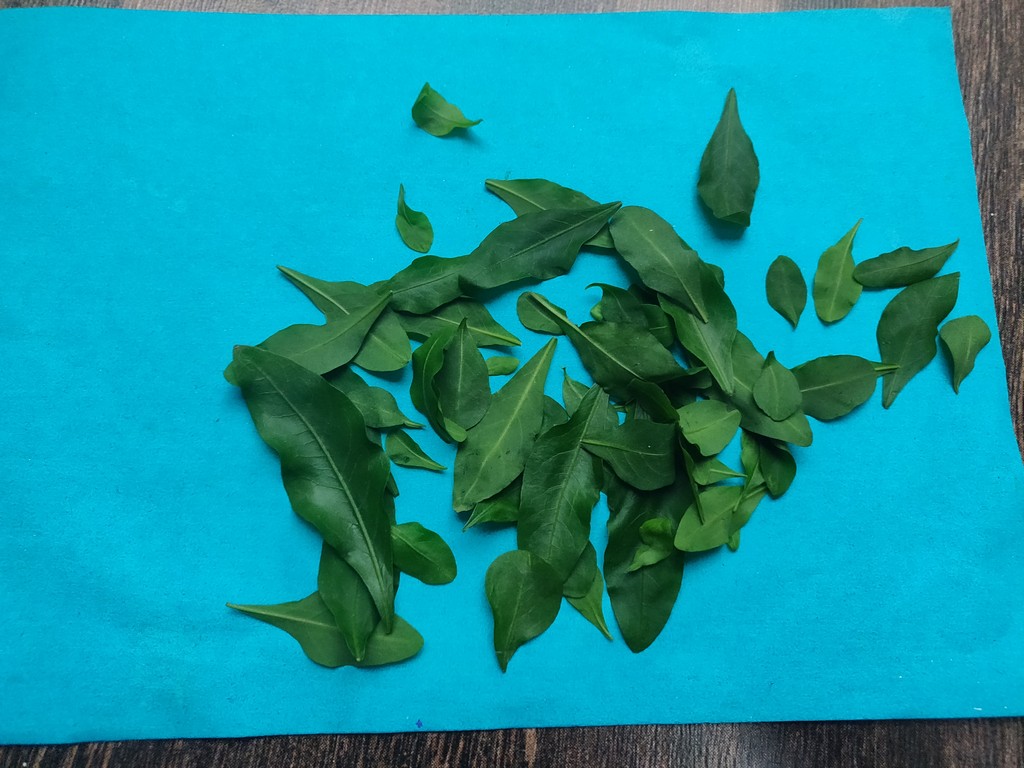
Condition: Healthy
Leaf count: multiple
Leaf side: unknown